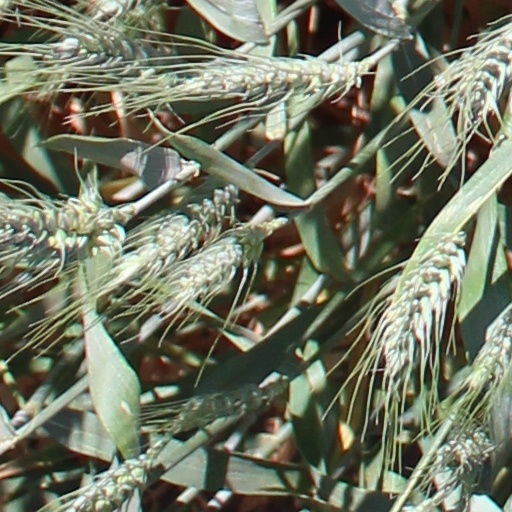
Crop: wheat